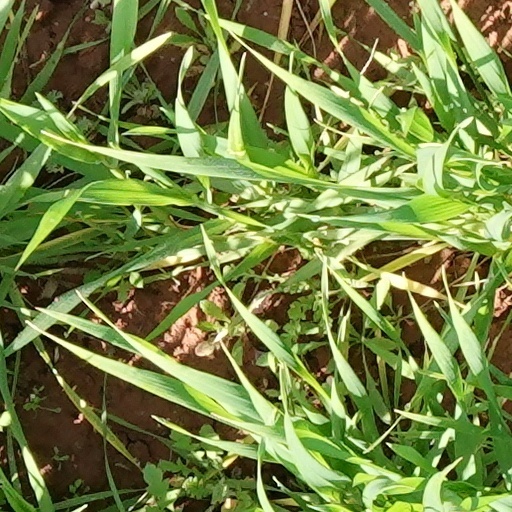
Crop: wheat